Memphis Redbirds

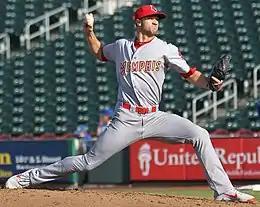
Jack Flaherty pitching in the Redbirds' road uniform (2018)

The Redbirds played their first two seasons at Tim McCarver Stadium while a new, permanent stadium was being constructed downtown. The stadium was built in 1963 for use as an American Legion field. When the Texas League's Memphis Blues came to town in 1968, it became their home ballpark. It was later used by the Memphis Chicks until 1997. The stadium, with an 8,800 person capacity, was demolished in 2005.